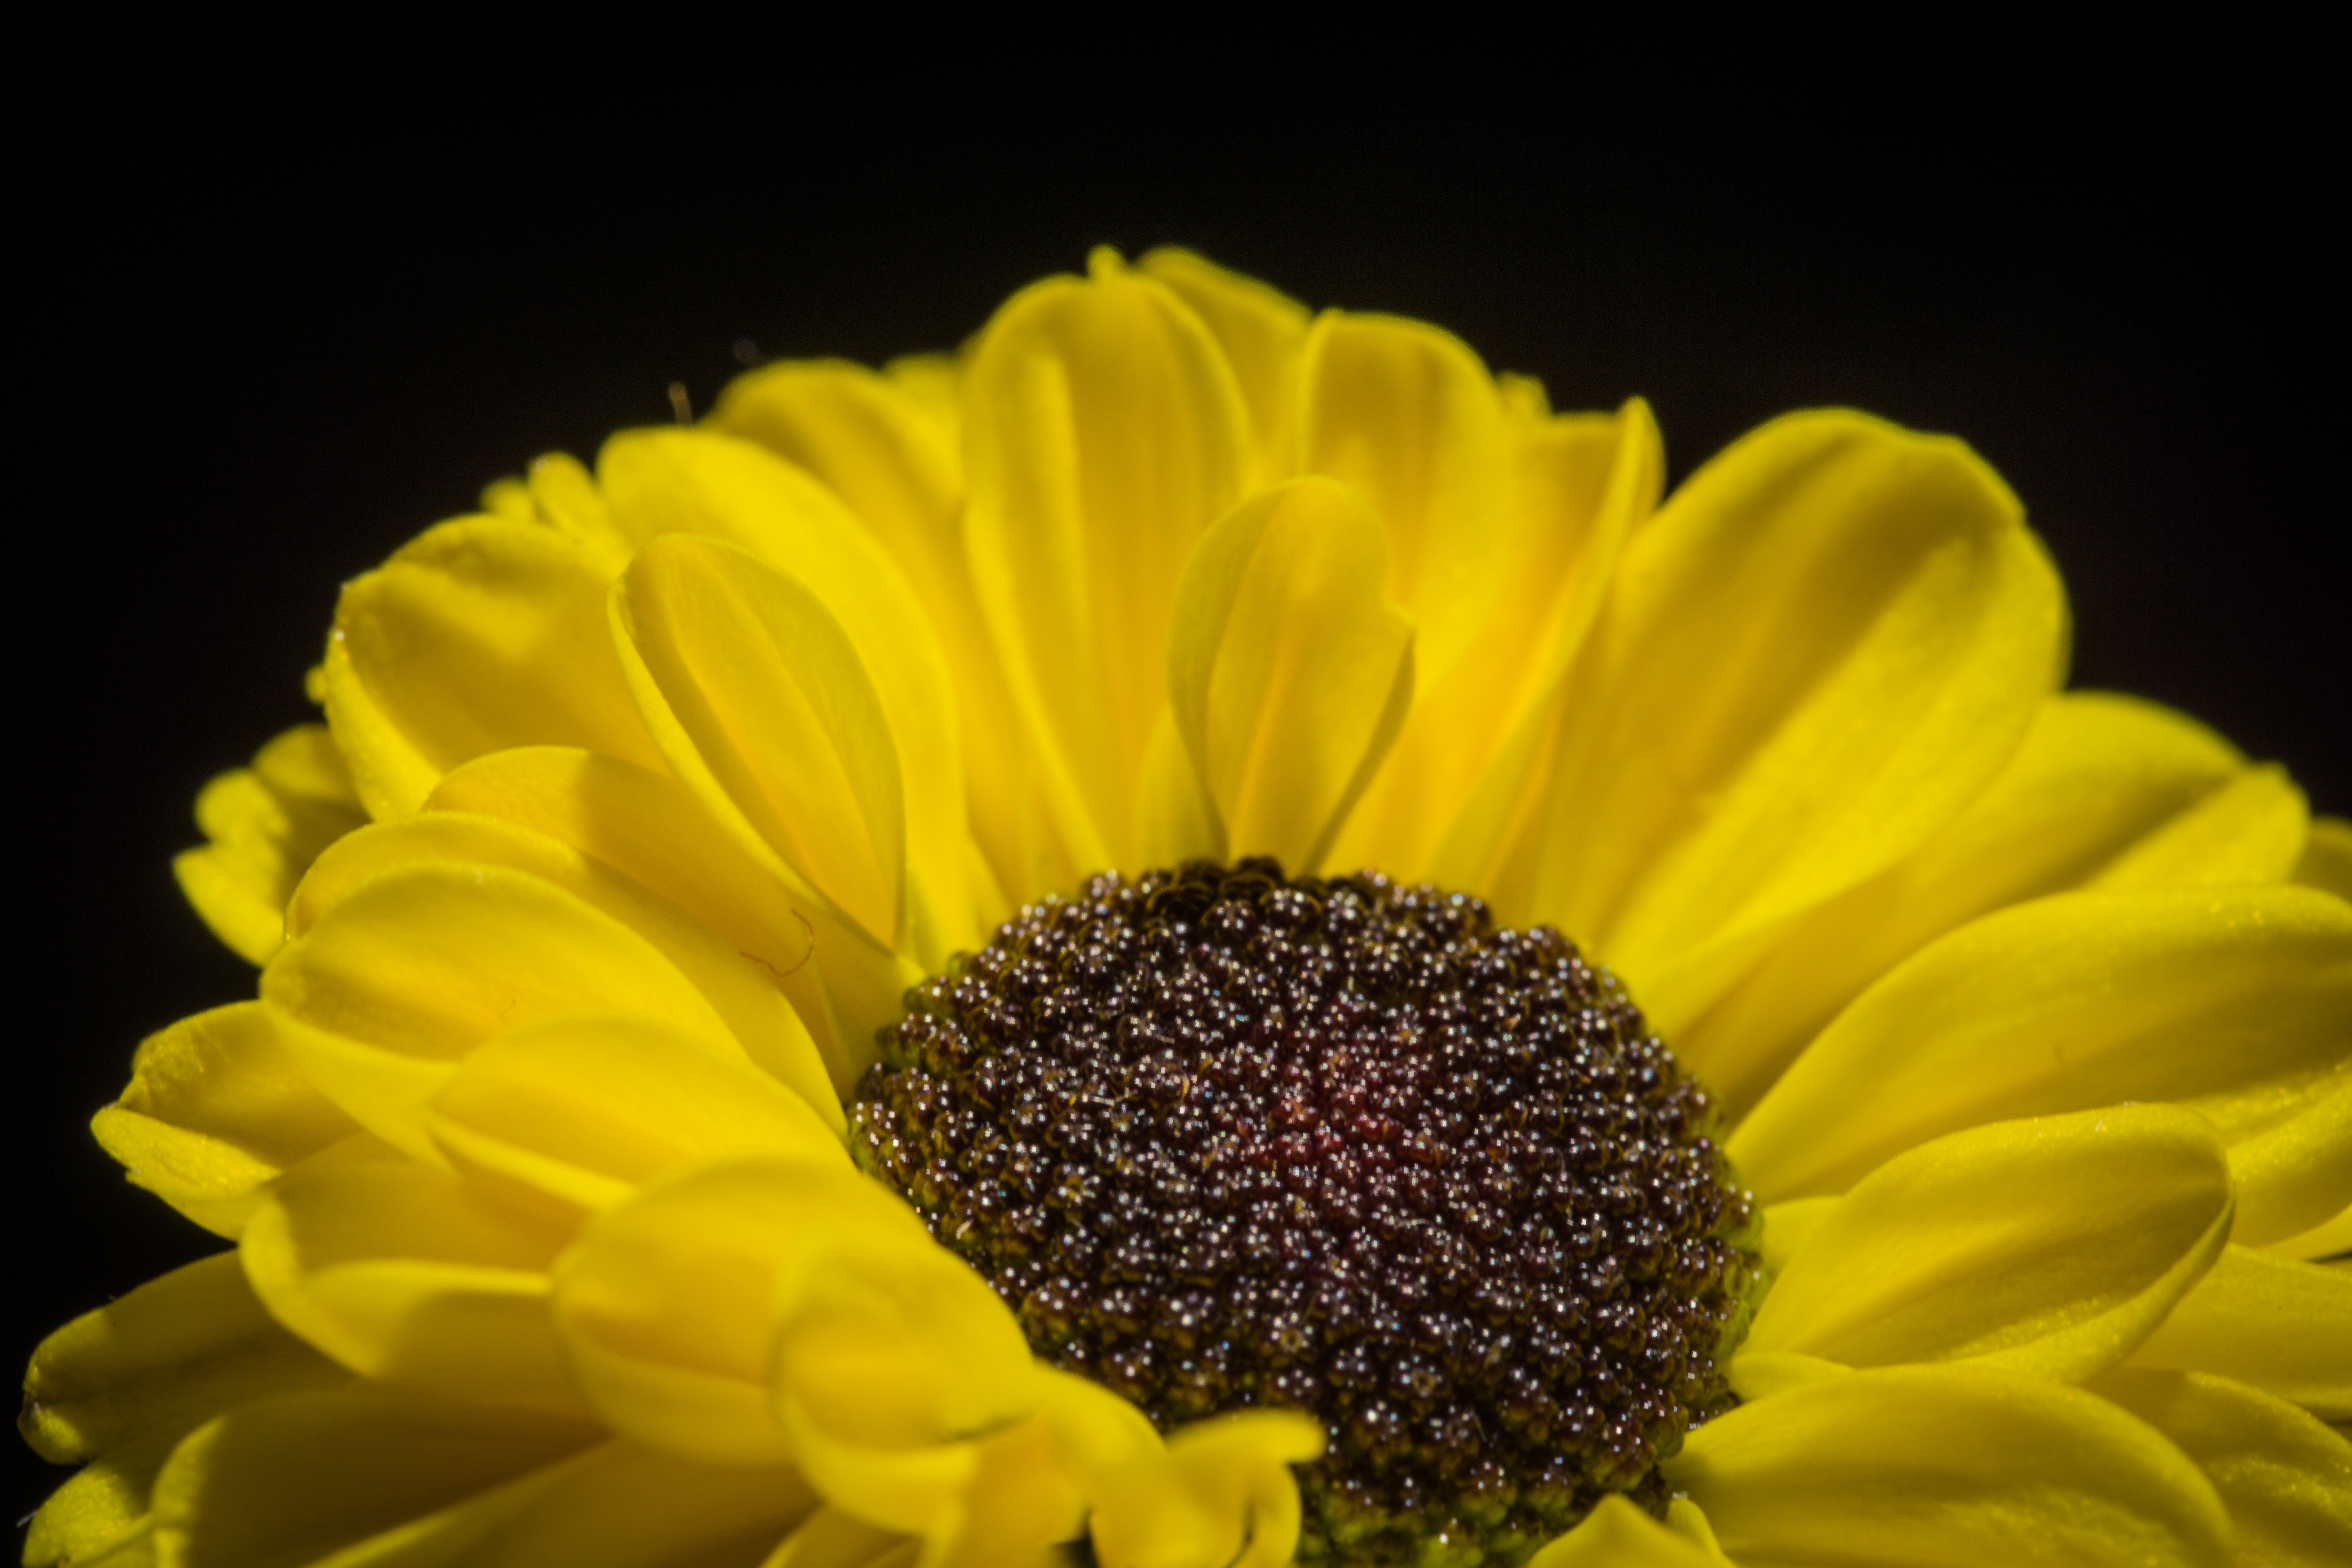
nature, blossom, plant, flower, petal, bloom, yellow, close, flora, yellow flower, close up, macro photography, flowering plant, daisy family, annual plant, plant stem, land plant